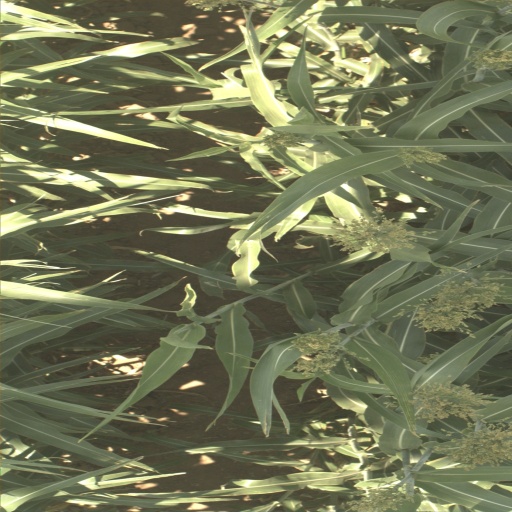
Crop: sorghum